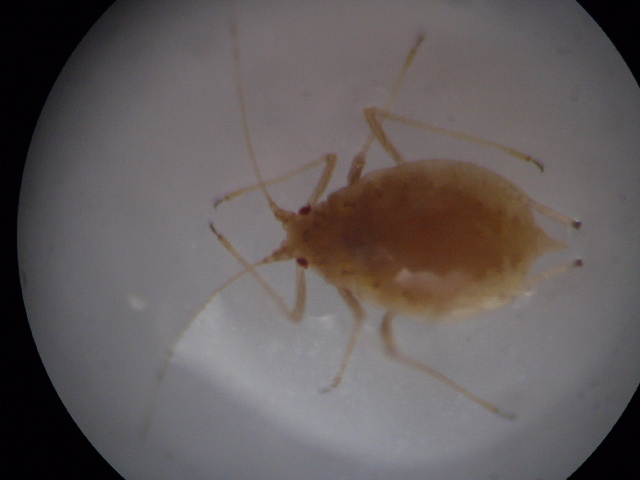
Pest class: green_peach_aphid